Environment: real
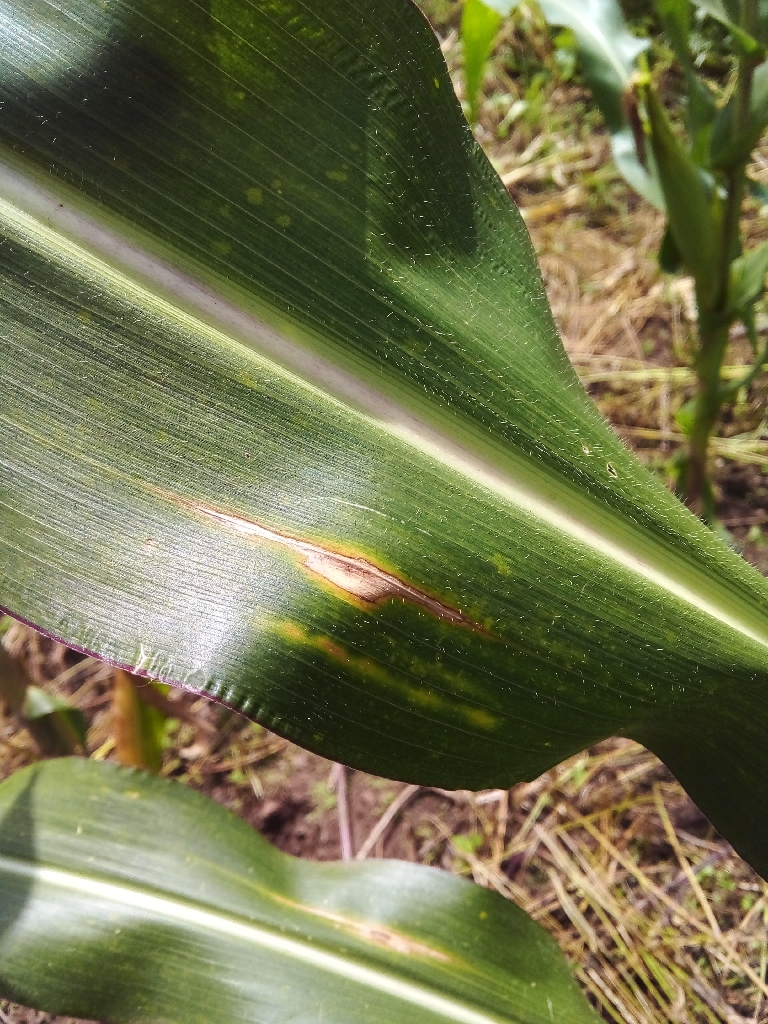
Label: northern_corn_leaf_blight